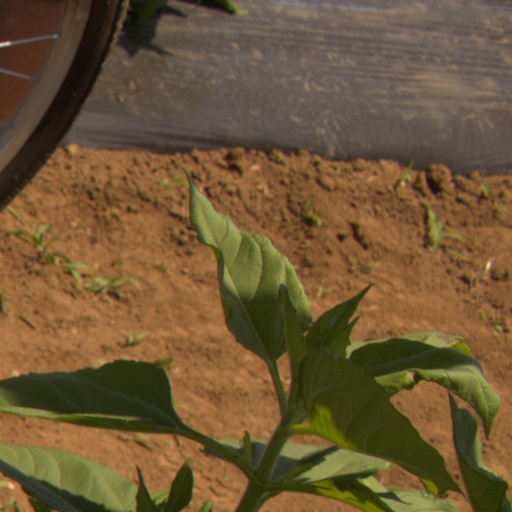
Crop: Jerusalem artichoke